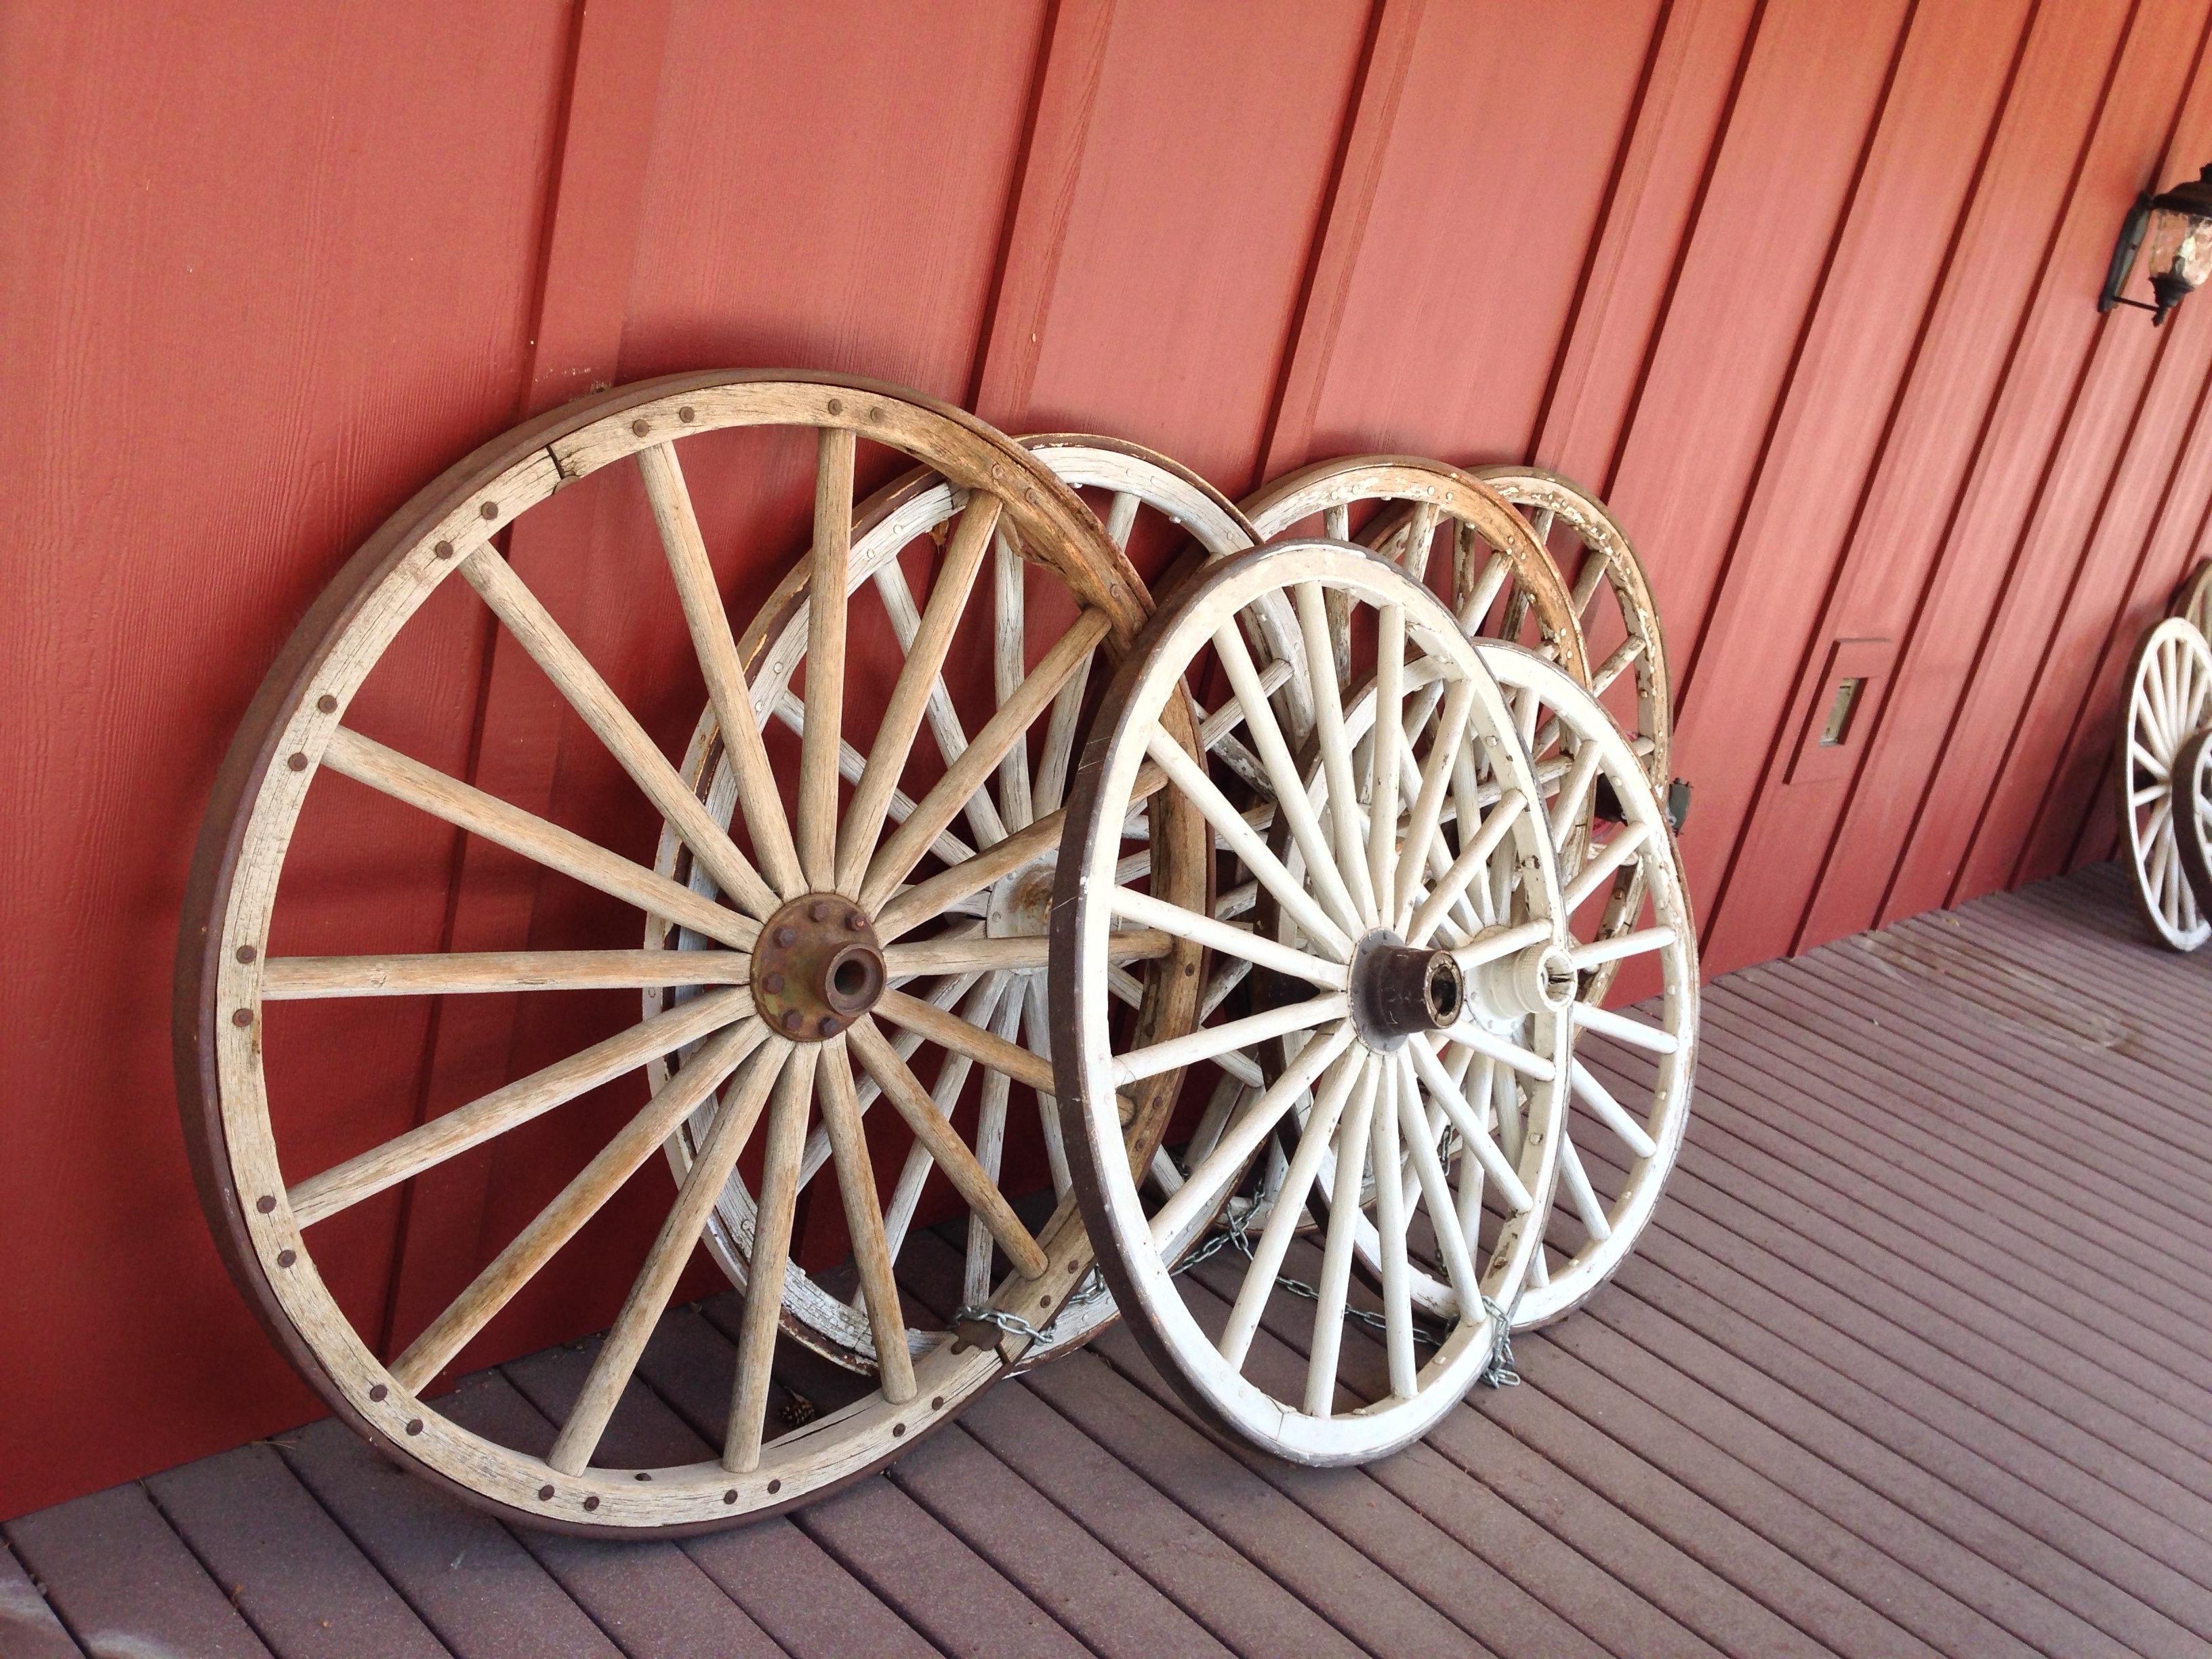
wood, wheel, wagon, countryside, barn, wall, rustic, vehicle, spoke, historic, tire, product, wooden, wheels, rim, carriage, western, bicycle wheel, automotive tire, bmx bike